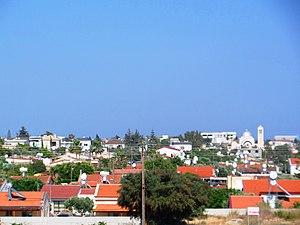
Trachóni est un village de Chypre de plus de 3 952 habitants.